Michael Ebling

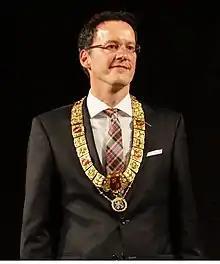
Ebling after his inauguration as Mayor of Mainz in 2012

Michael Ebling (born 27 January 1967) is a German politician of the Social Democratic Party (SPD) who served as State Minister of the Interior in the government of Minister-President Malu Dreyer of Rhineland-Palatinate since 2022. From 2012 to 2022, he was the mayor of Mainz.